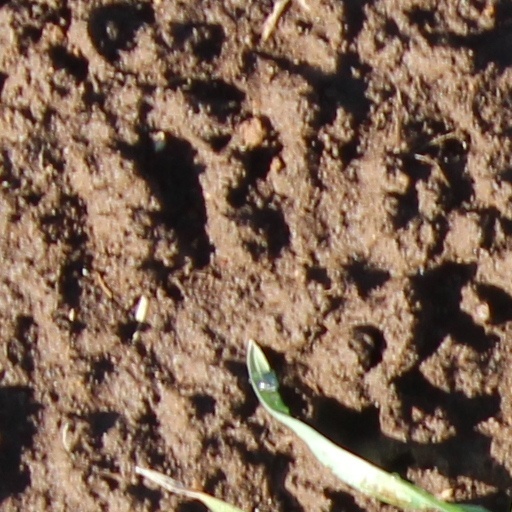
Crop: wheat